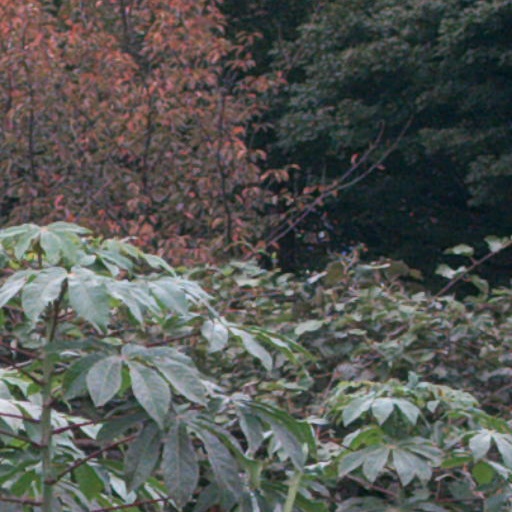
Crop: cassava